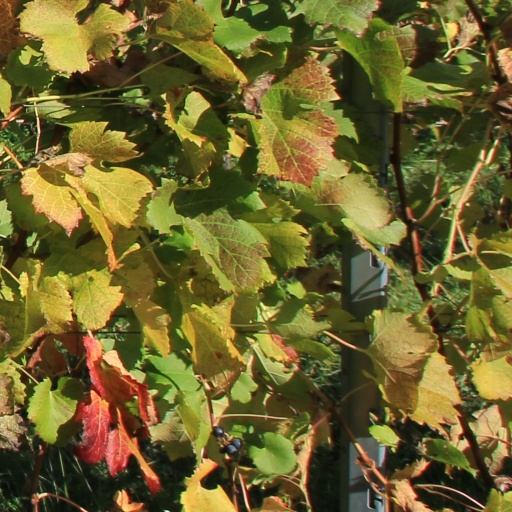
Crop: grape